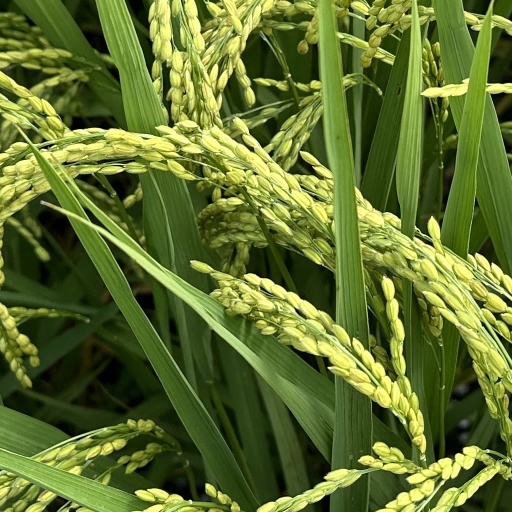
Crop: rice